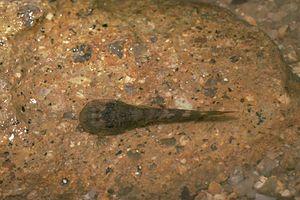
Dryopsophus dayi est une espèce d'amphibiens de la famille des Pelodryadidae.